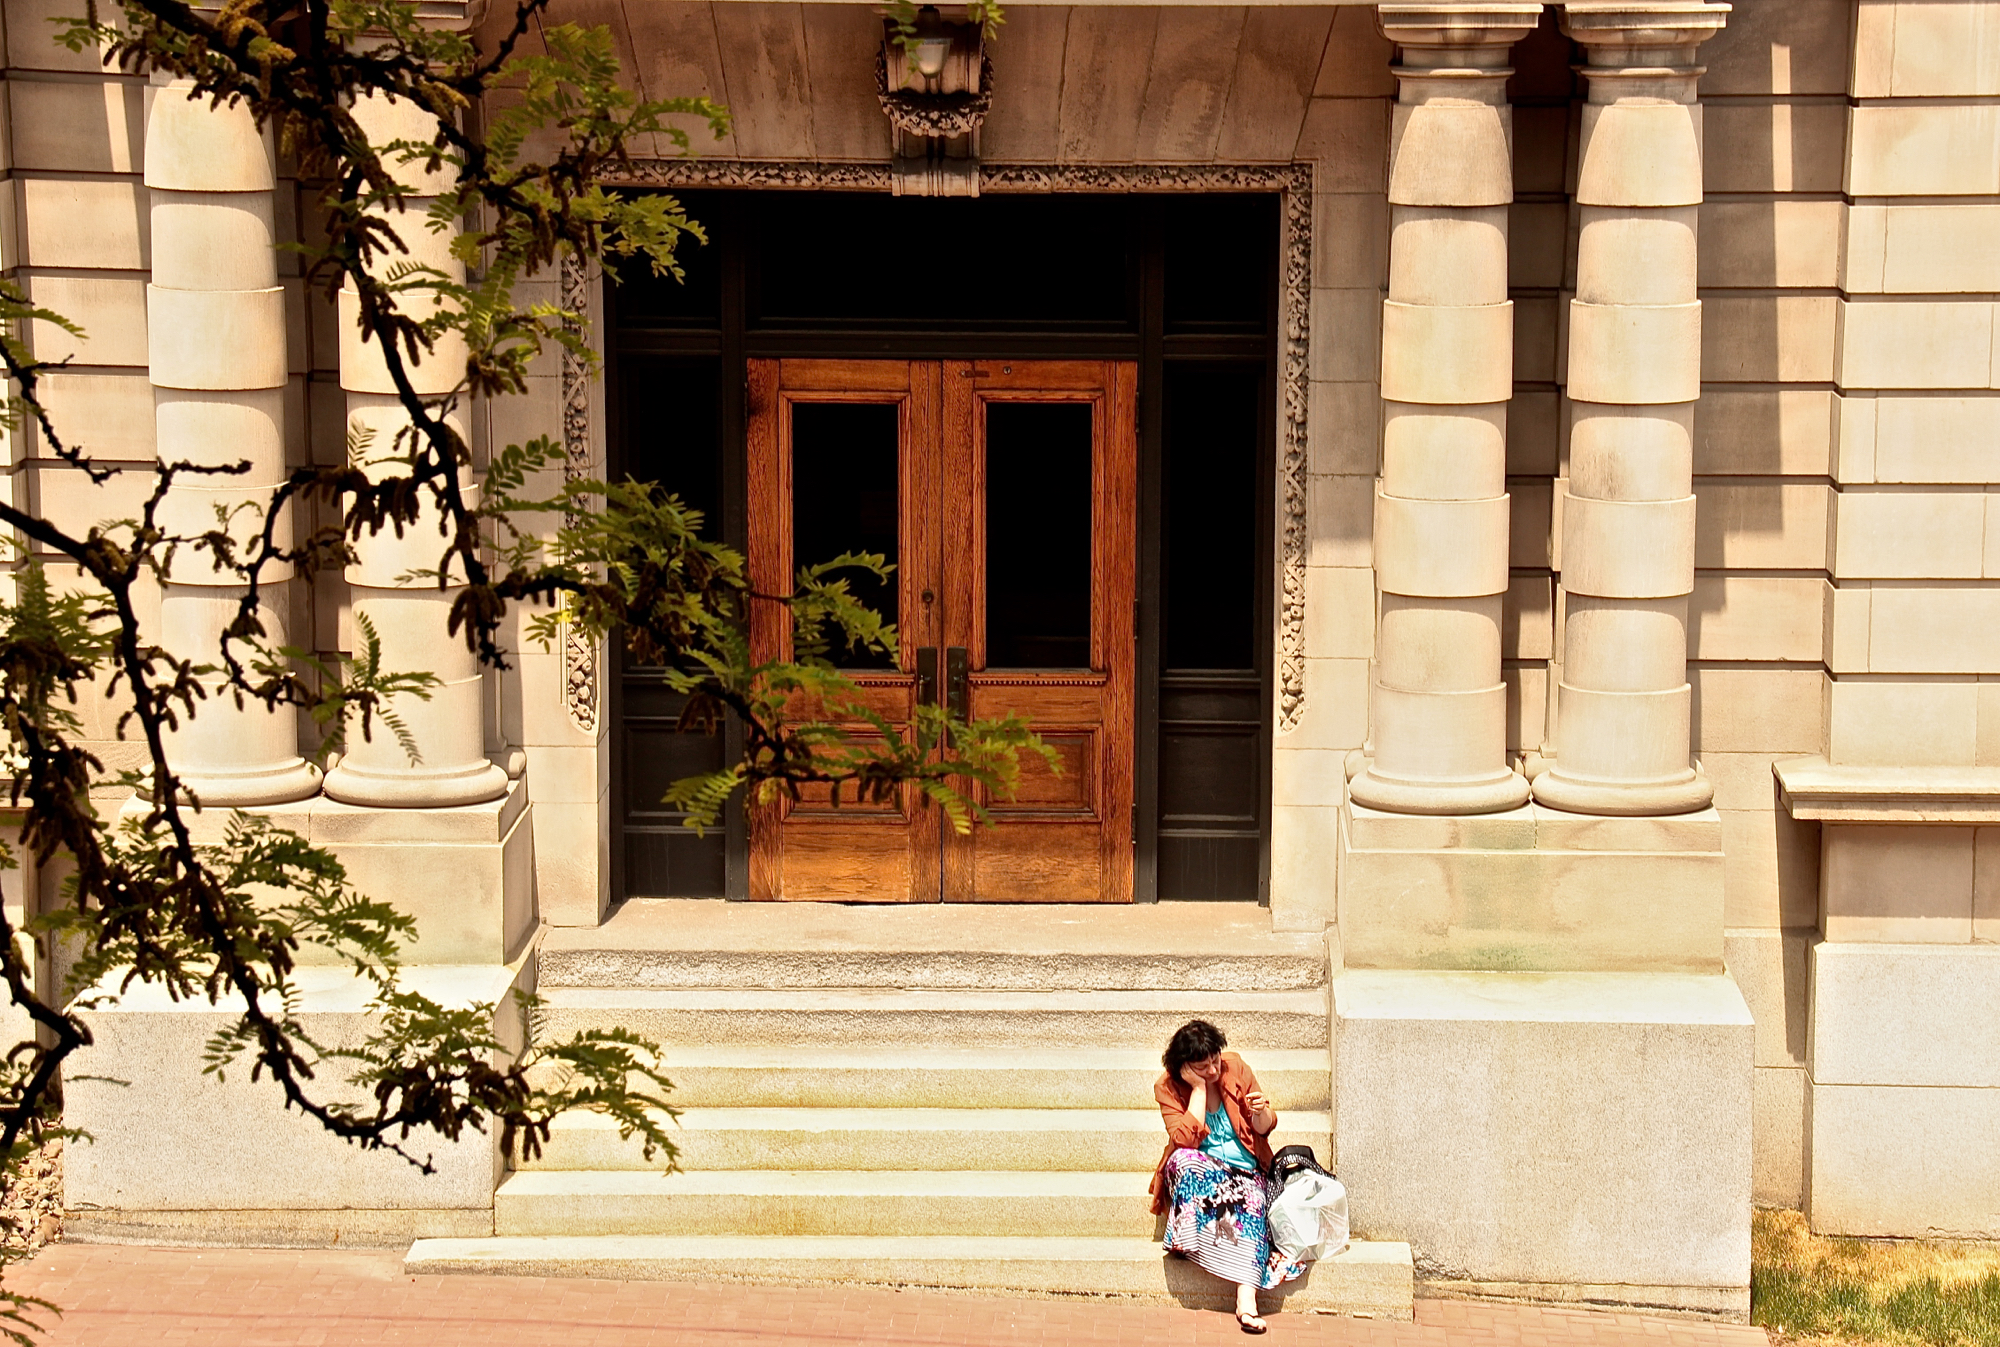
street, window, home, vacation, travel, spring, color, temple, photograph, architecturaldetail, 3652015, odc, 365the2015edition, day146, day146365, 26may15, coalironbuilding